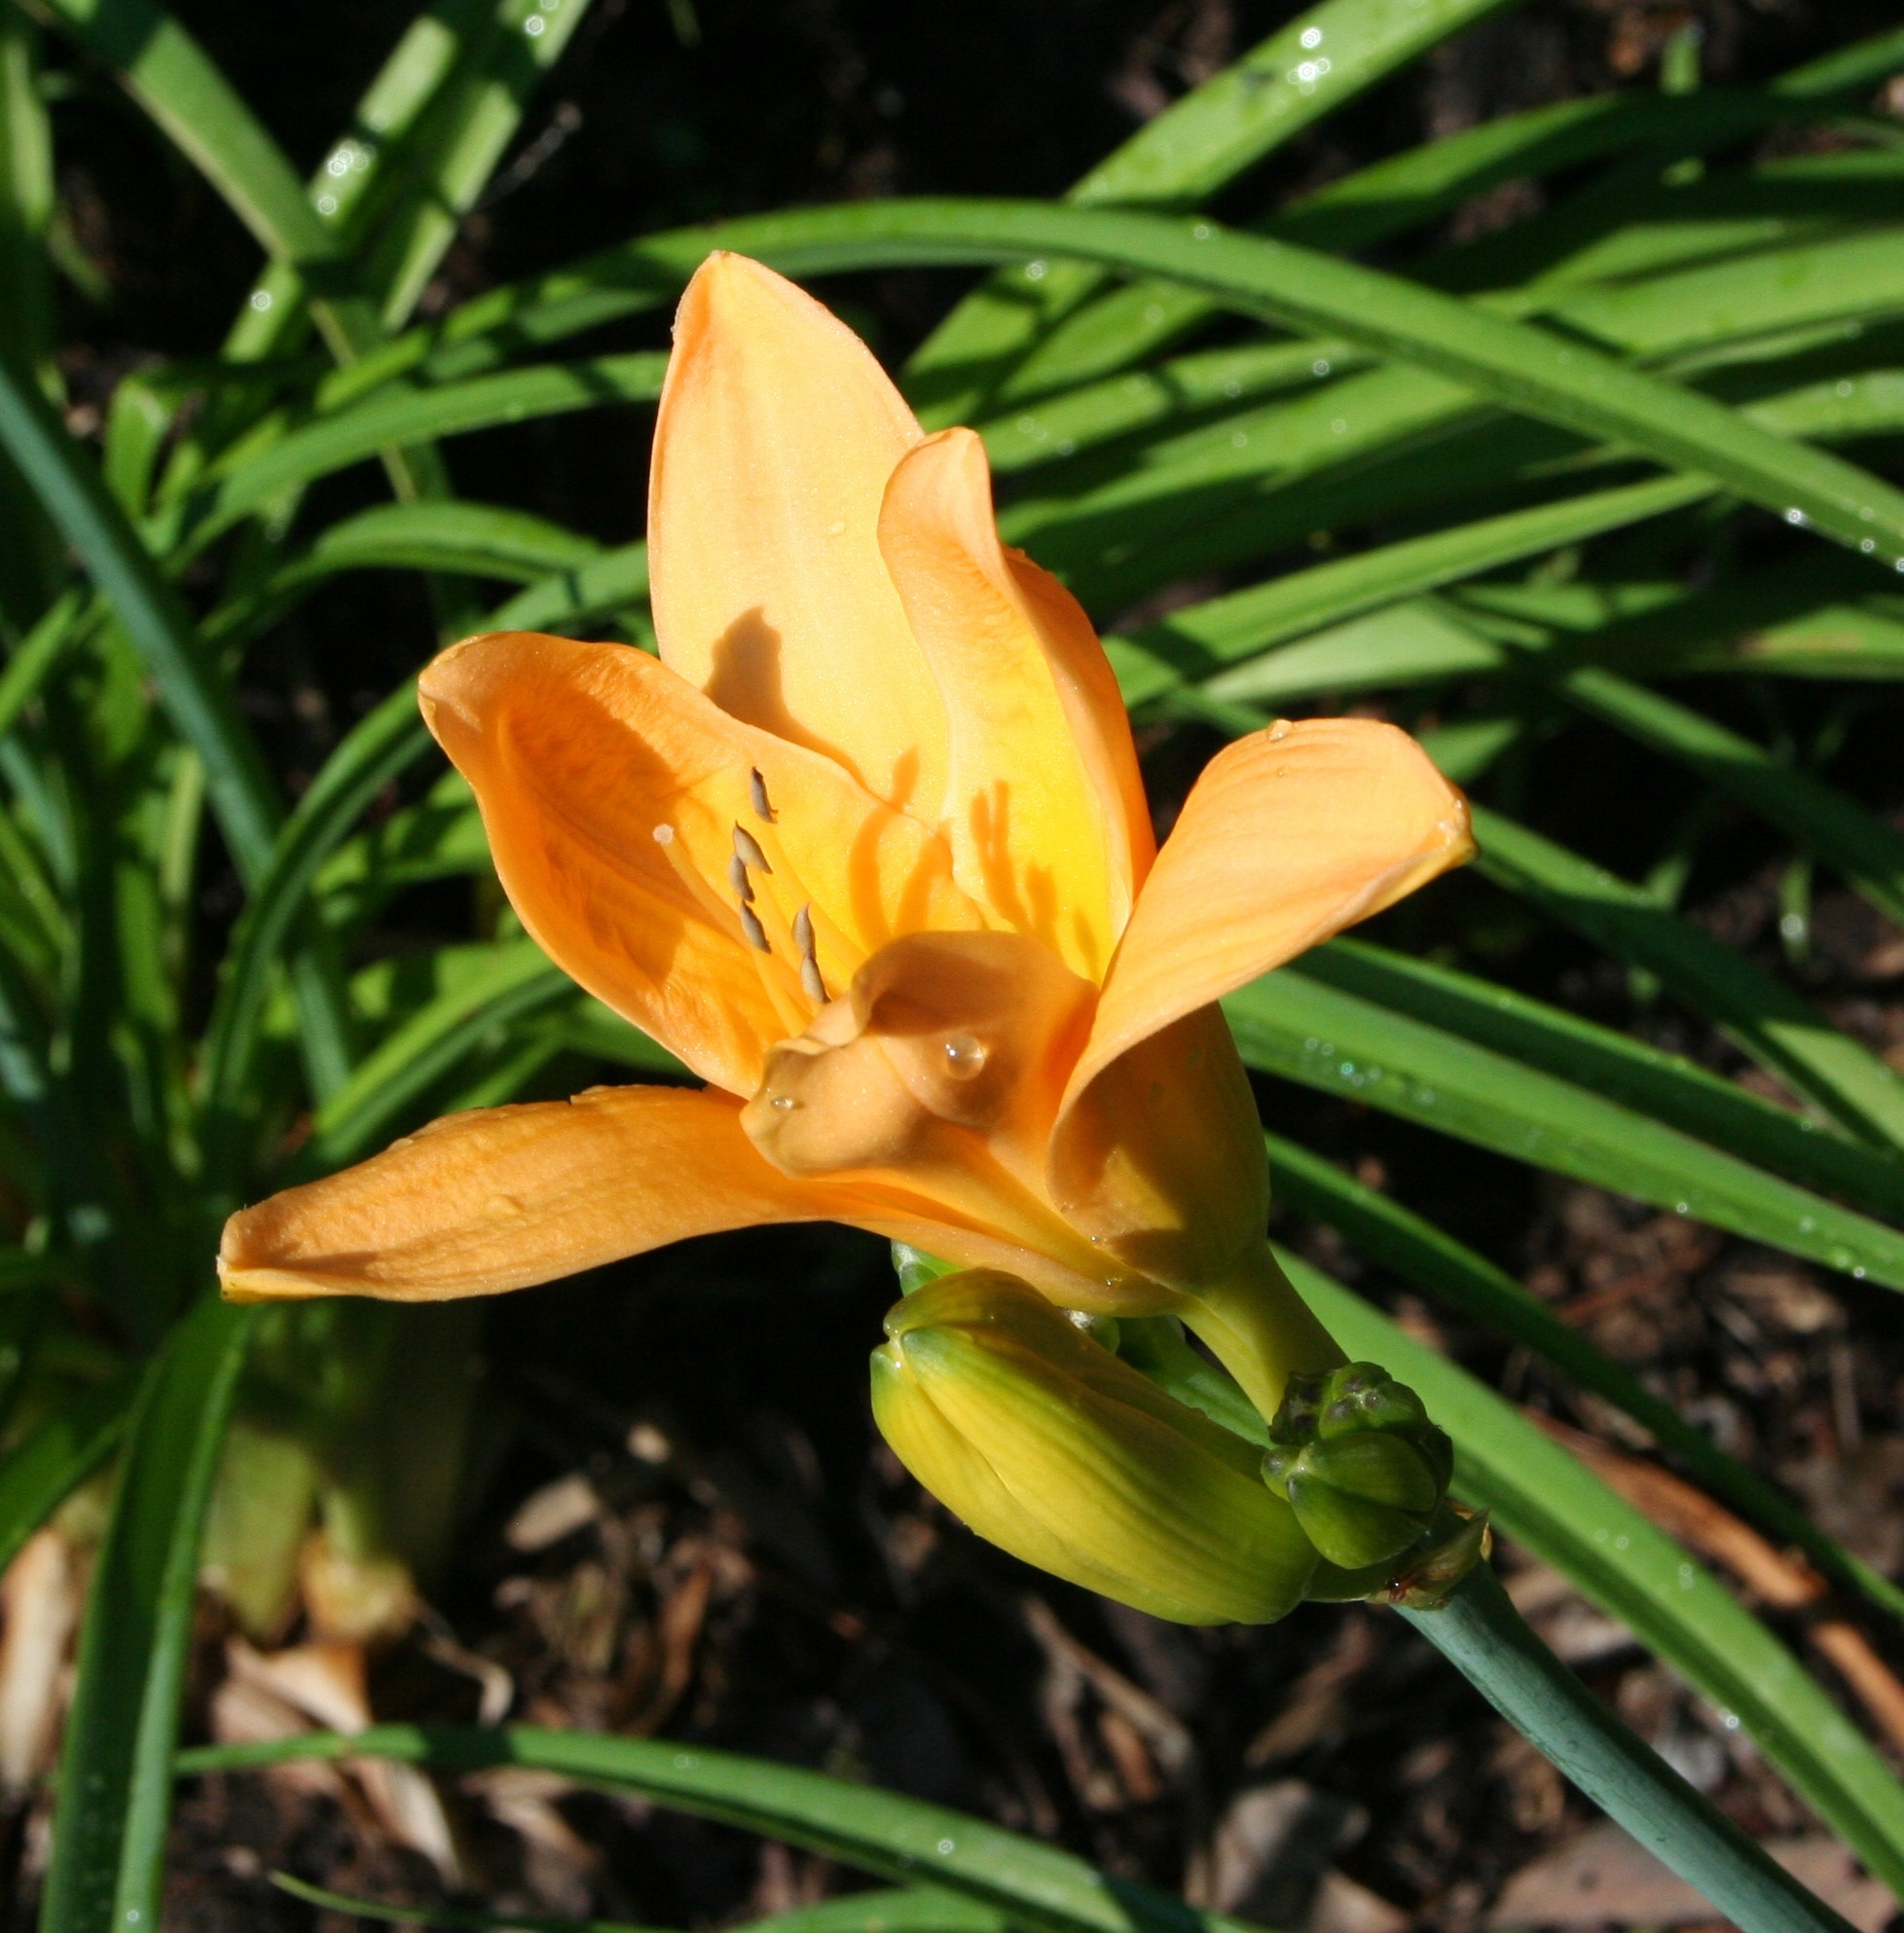
blossom, dew, plant, stem, leaf, flower, petal, bloom, floral, herb, natural, botany, yellow, agriculture, flora, botanical, wildflower, outdoors, vegetation, e, horticulture, organic, daylily, macro photography, flowering plant, land plant, iris family, nvironment